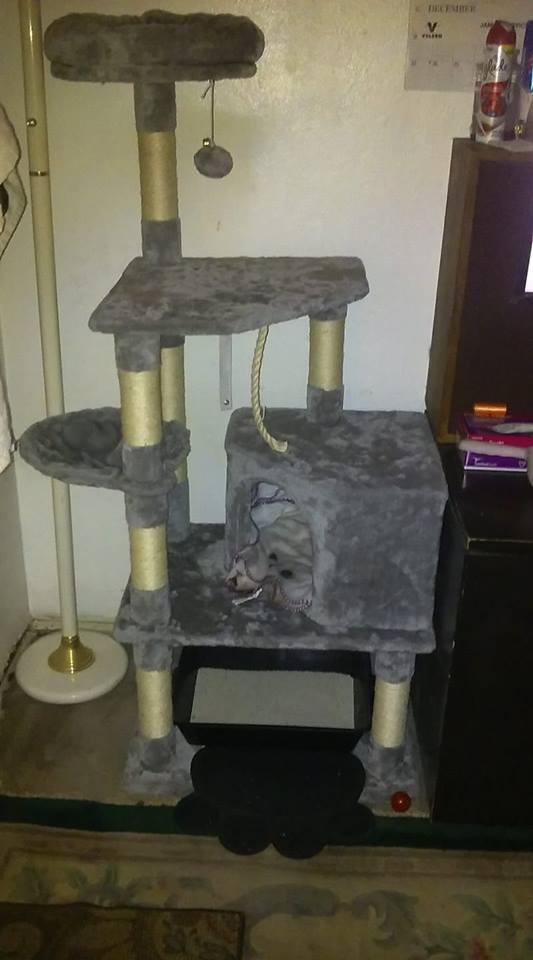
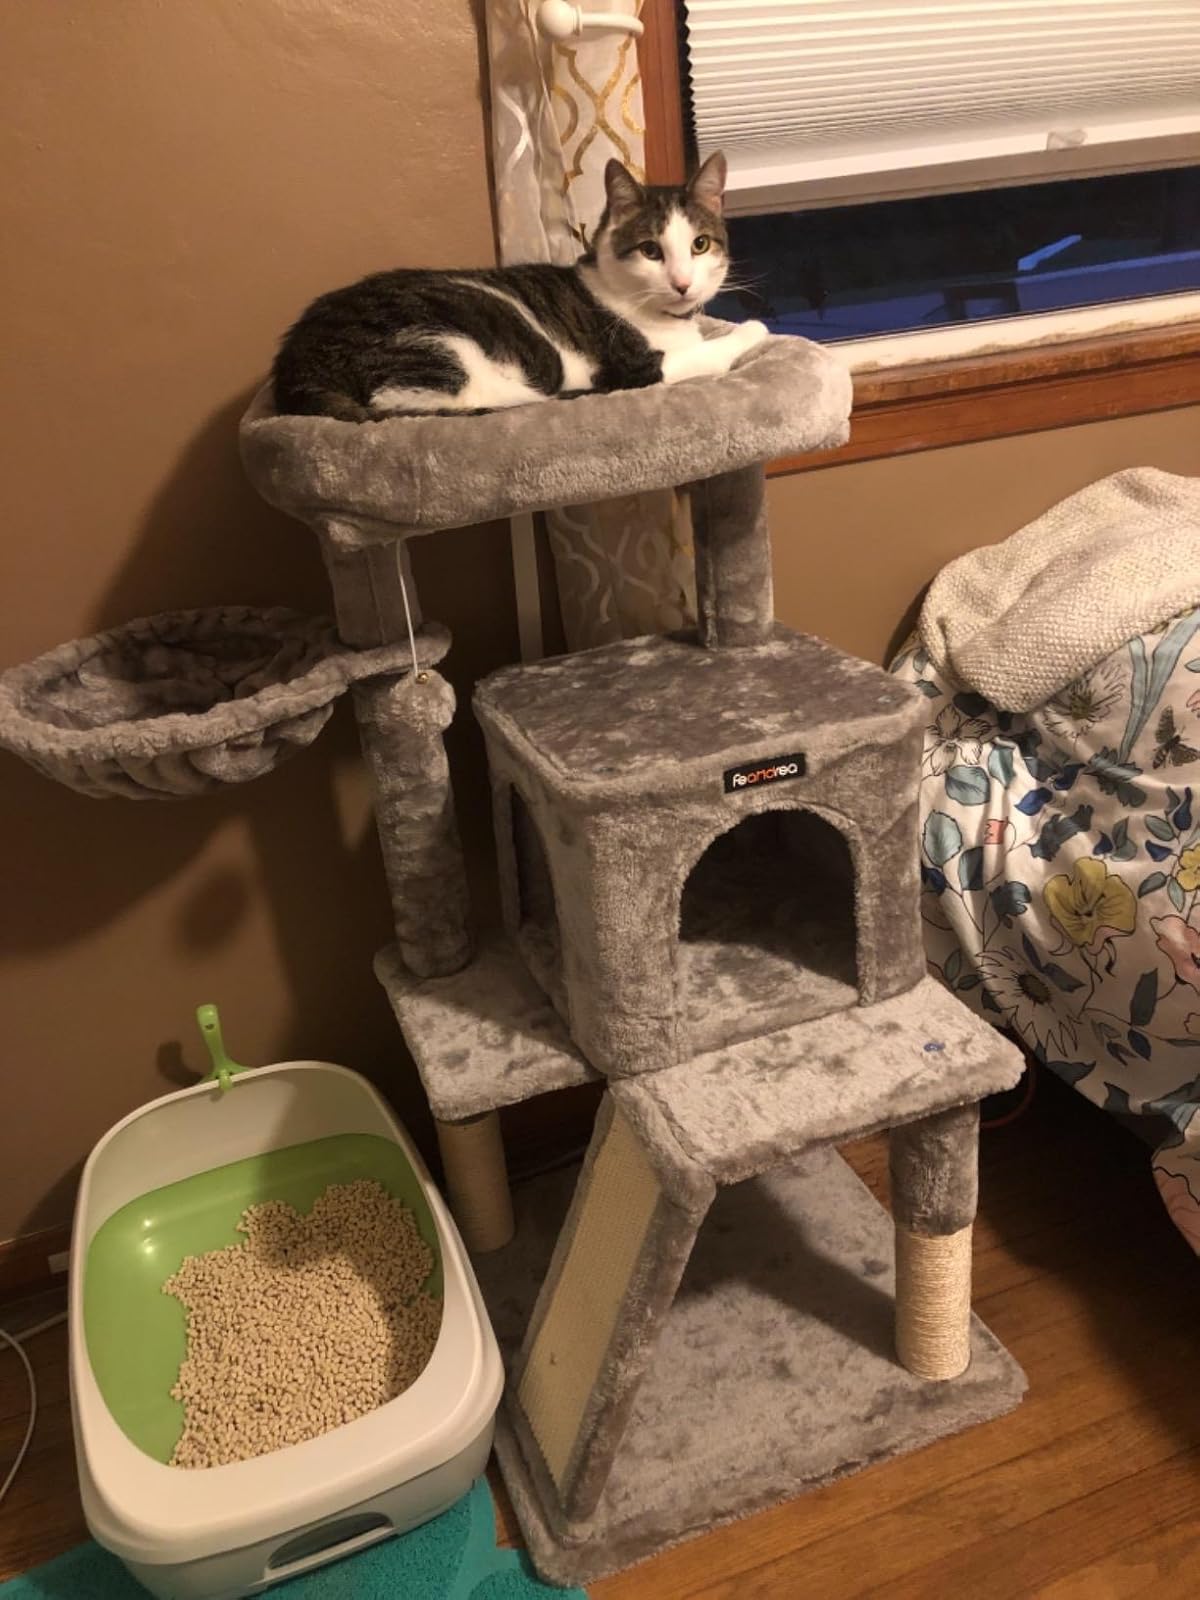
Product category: items_cat tree
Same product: no